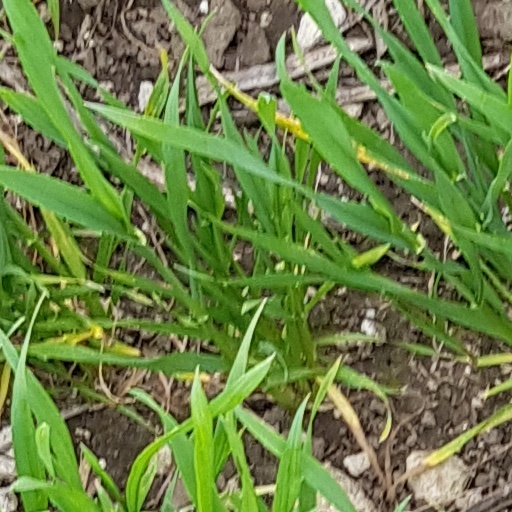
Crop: wheat